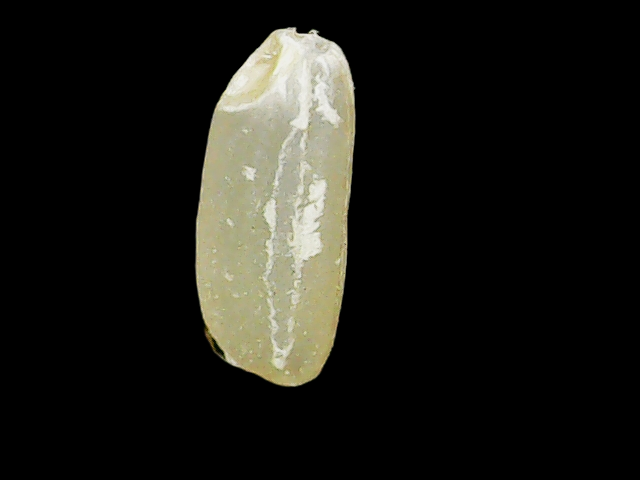
Rice variety: Binadhan17